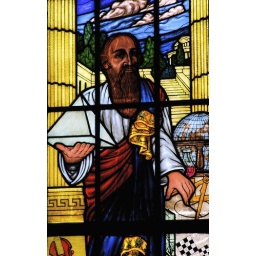
Close-up of one of the stained glass windows at the Scottish Rites Masonic Center in Milwaukee,WI, USA